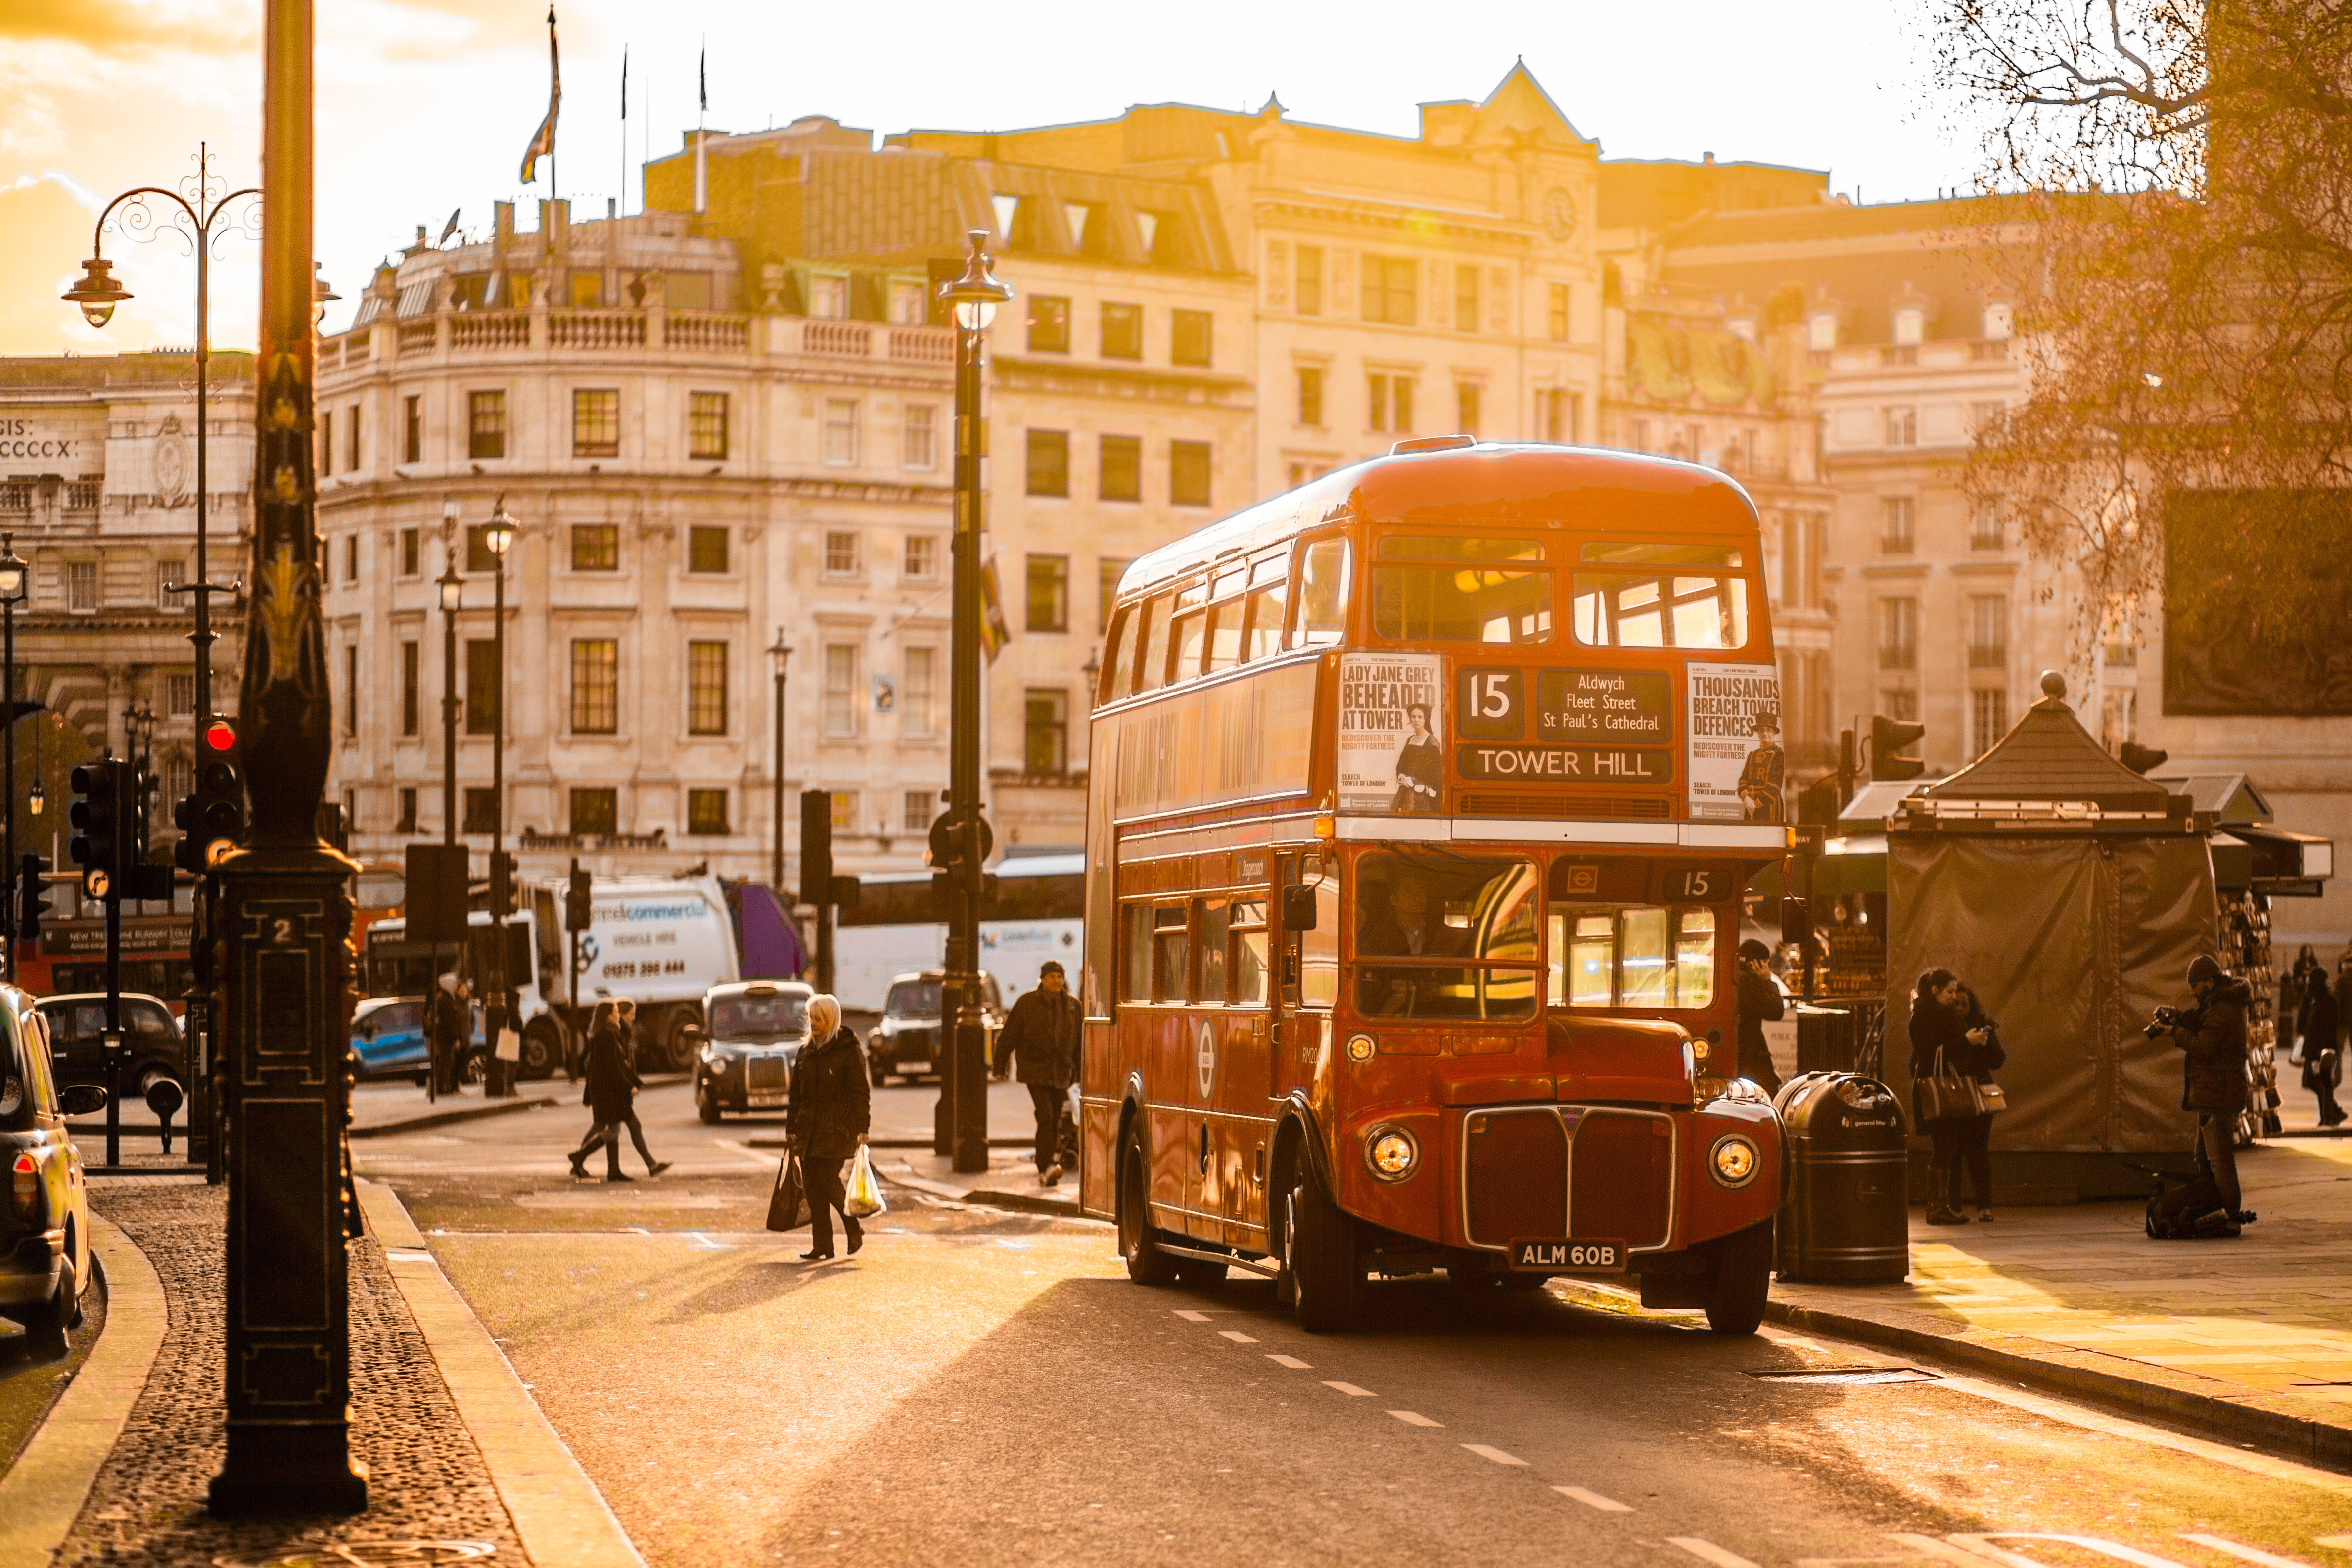
transport, mode of transport, bus, double decker bus, vehicle, yellow, town, street, public transport, urban area, car, tram, city, architecture, trolleybus, travel